Al Jaffee

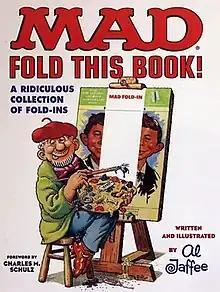
A collection of fold-ins with a self-portrait of the artist aping Alfred E. Neuman. The subtitle alludes to Abbie Hoffman's famous slogan.

Jaffee began his career in 1942, working as a comic book artist for several publications, including "Joker Comics", in which he was first published in December 1942, and continuing in other comics published by Timely Comics and Atlas Comics, the 1940s and 1950s precursors of Marvel Comics. While working alongside future "Mad" cartoonist Dave Berg, Jaffee created several humor features for Timely, including "Inferior Man" and "Ziggy Pig and Silly Seal".